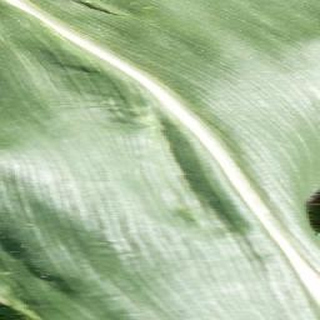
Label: healthy_corn